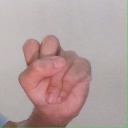
अक्षर: स